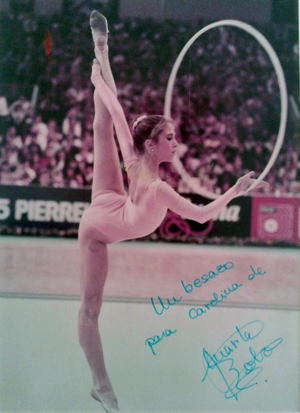
Les XXIᵉ championnats du monde de gymnastique rythmique se sont tenus à Strasbourg en France du 10 au 11 novembre 1983.